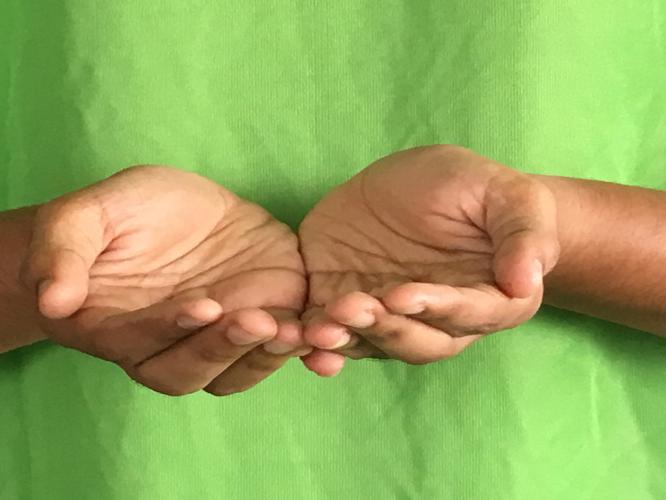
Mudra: Pushpaputa
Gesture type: double_hand